Russo-Japanese War

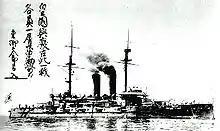
, the flagship of Admiral Tōgō Heihachirō at the Battle of Tsushima

After a stopover of several weeks at the minor port of Nossi-Bé, Madagascar, that had been reluctantly allowed by neutral France in order not to jeopardize its relations with its Russian ally, the Russian Baltic fleet proceeded to Cam Ranh Bay in French Indochina passing on its way through the Singapore Strait between 7 and 10 April 1905. The fleet finally reached the Sea of Japan in May 1905. The logistics of such an undertaking in the age of coal power was astounding. The squadron required approximately 500,000 tons of coal to complete the journey, yet by international law, it was not allowed to coal at neutral ports, forcing the Russian authorities to acquire a large fleet of colliers to supply the fleet at sea. The weight of the ships' stores needed for such a long journey was to be another major problem.